Islamic architecture

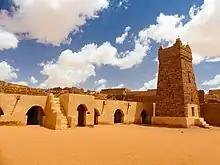
Chinguetti Mosque in Mauritania (13th century), built of sandstone with a flat wooden roof

The Anatolian Seljuks ruled a territory that was multi-ethnic and only newly settled by Muslims. As a result, their architecture was eclectic and incorporated influences from other cultures such as Iranian, Armenian, and local Byzantine architecture. In contrast with Seljuk constructions further east, Anatolian architecture was largely built of stone. The golden age of their Anatolian empire, with its capital at Konya, was in the early 13th century. Seljuk authority declined after their defeat by the Mongols in 1243. The Mongol Ilkhanids then ruled eastern Anatolia indirectly through Seljuk vassals until 1308, when they took direct control. Smaller principalities and local emirates, known collectively as the Beyliks, progressively emerged. Despite this decline, the Seljuk tradition of architecture largely persisted and continued to evolve under these new rulers.